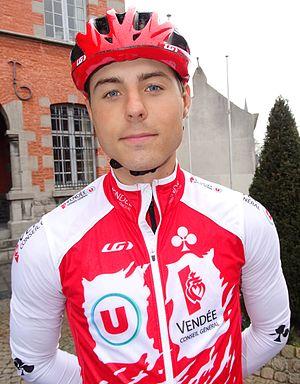
L'équipe cycliste Vendée U est une équipe cycliste française évoluant en Division nationale 1 et basée en Vendée. Elle a été fondée en 1991 par Jean-René Bernaudeau et est sponsorisée par le Conseil départemental de la Vendée, les magasins U et le Conseil régional des Pays de la Loire. Il constitue une réserve de jeunes coureurs pour l'équipe professionnelle Total Direct Énergie, dirigée par Jean-René Bernaudeau.
Romain Cardis, né le 12 août 1992 à Melun, est un coureur cycliste français, membre de l'équipe Total Direct Énergie.